Sinam (2022 film)

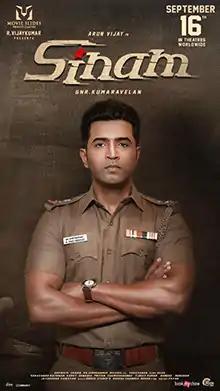

Sinam is a 2022 Indian Tamil-language action thriller film directed by G. N. R. Kumaravelan. The film stars Arun Vijay and Pallak Lalwani in the lead roles, while Shabir composed the soundtrack album and background score. The title of the film was announced on 6 November 2019. The film was released theatrically worldwide on 16 September 2022 to mixed reviews from critics but eventually become flop at box office.